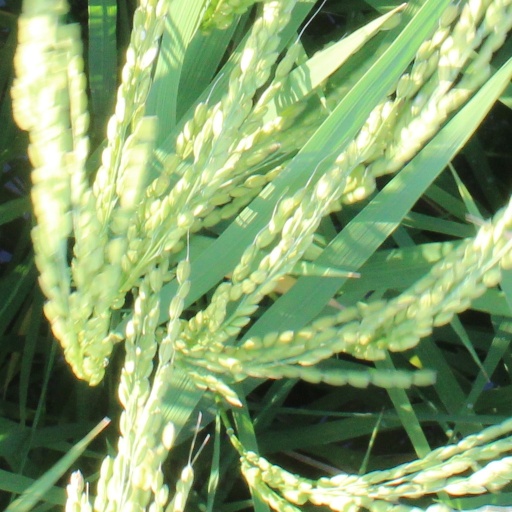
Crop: rice